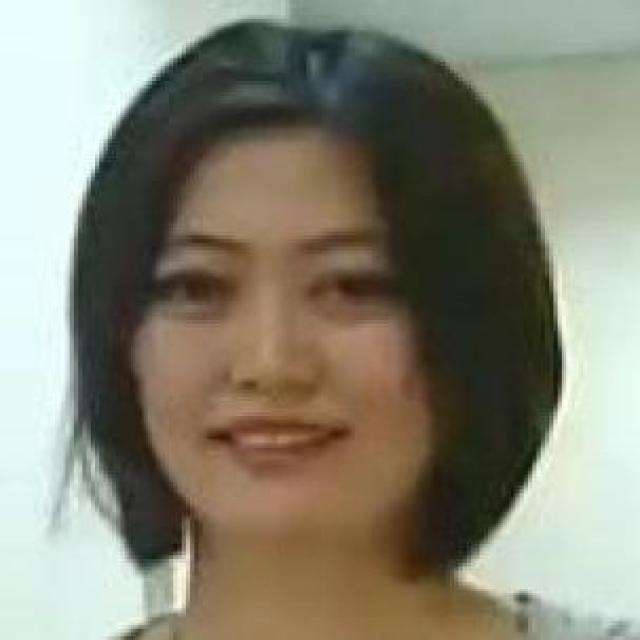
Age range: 21-44